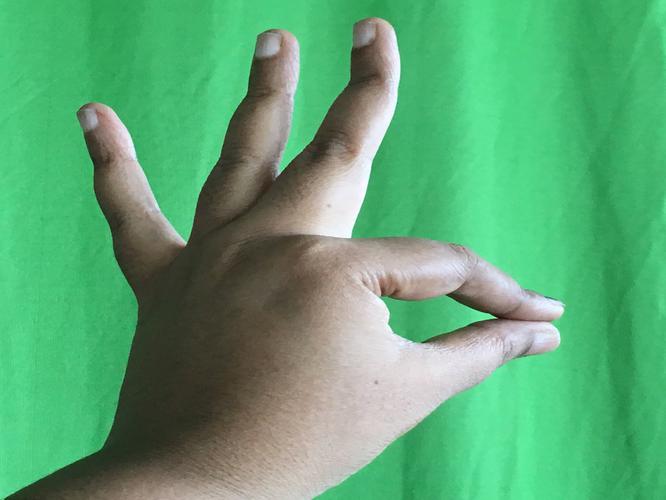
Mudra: Hamsasyam
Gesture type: single_hand